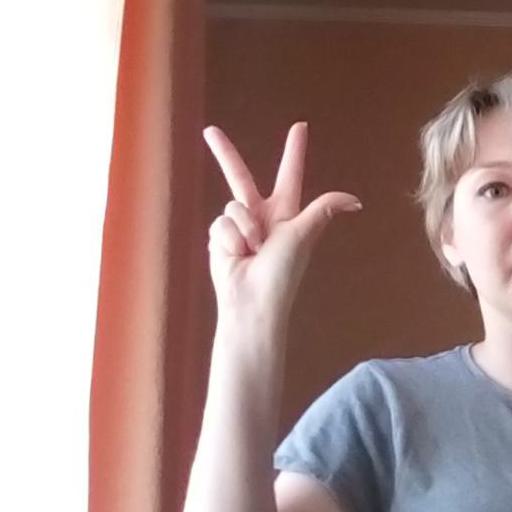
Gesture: three2